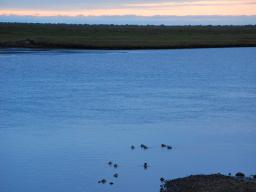
Label: Background_without_leaves